Iqaluit

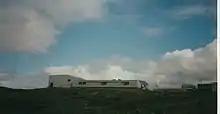
Joamie Ilinniarvik School

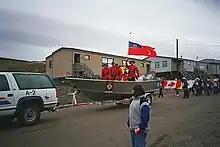
Royal Canadian Mounted Police during a Canada Day parade in 1999. Policing is provided by the RCMP's V Division.

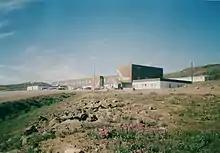
Iqaluit Hospital

The Qikiqtani School Operations based in Pond Inlet operates five schools in the area. Nanook Elementary School, located in Apex, Nakasuk School and Joamie Ilinniarvik School offer kindergarten to grade 5. Aqsarniit Ilinniarvik School offers grades 6 to 8 and Inuksuk High School offers grades 9 to 12.